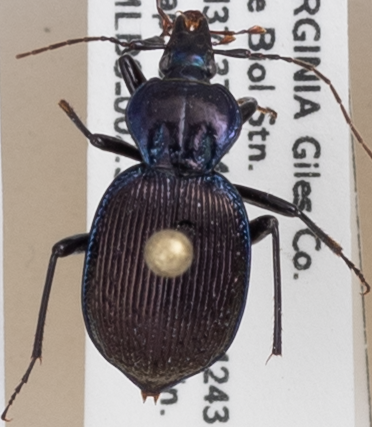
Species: Sphaeroderus canadensis lengi
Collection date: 2018-06-05
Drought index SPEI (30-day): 0.552
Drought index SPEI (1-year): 0.47
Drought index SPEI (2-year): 0.63